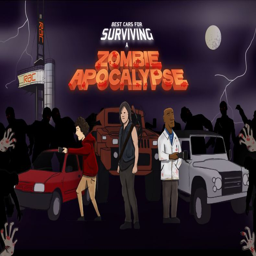
best cars for surviving a zombie apocalypse